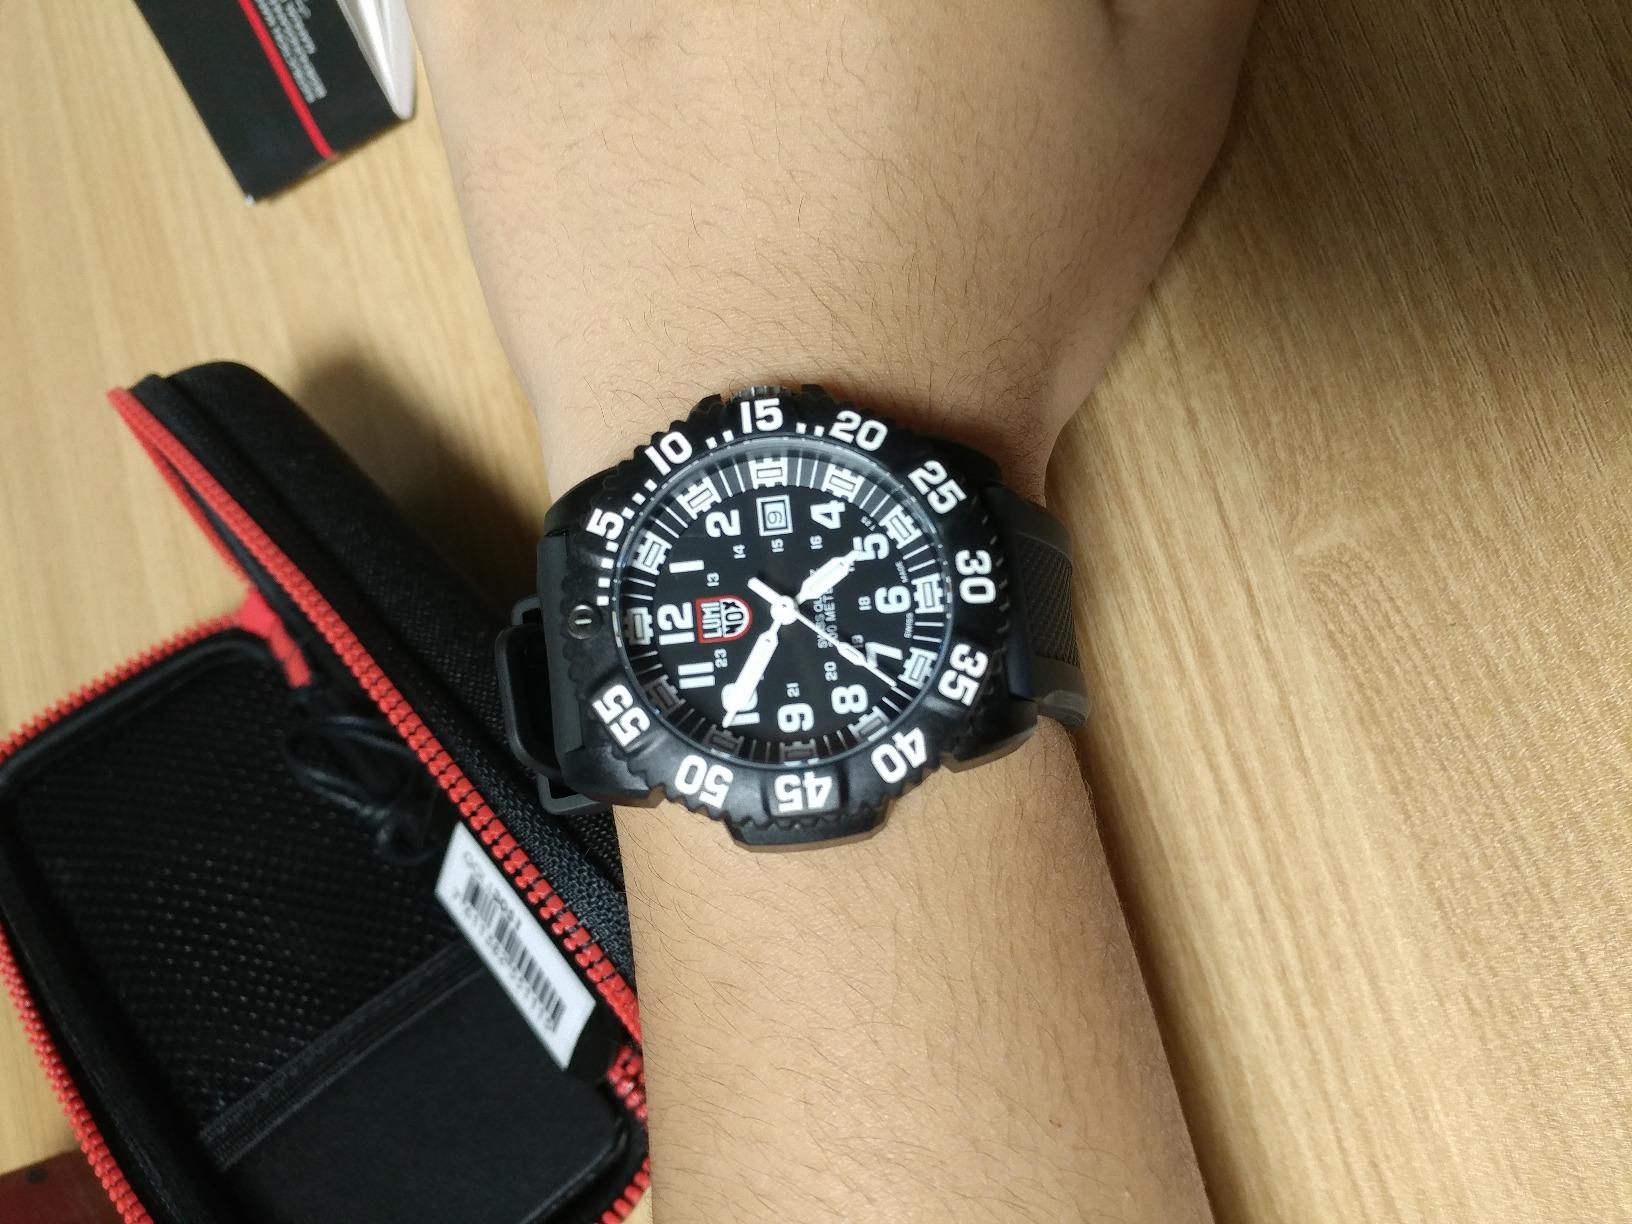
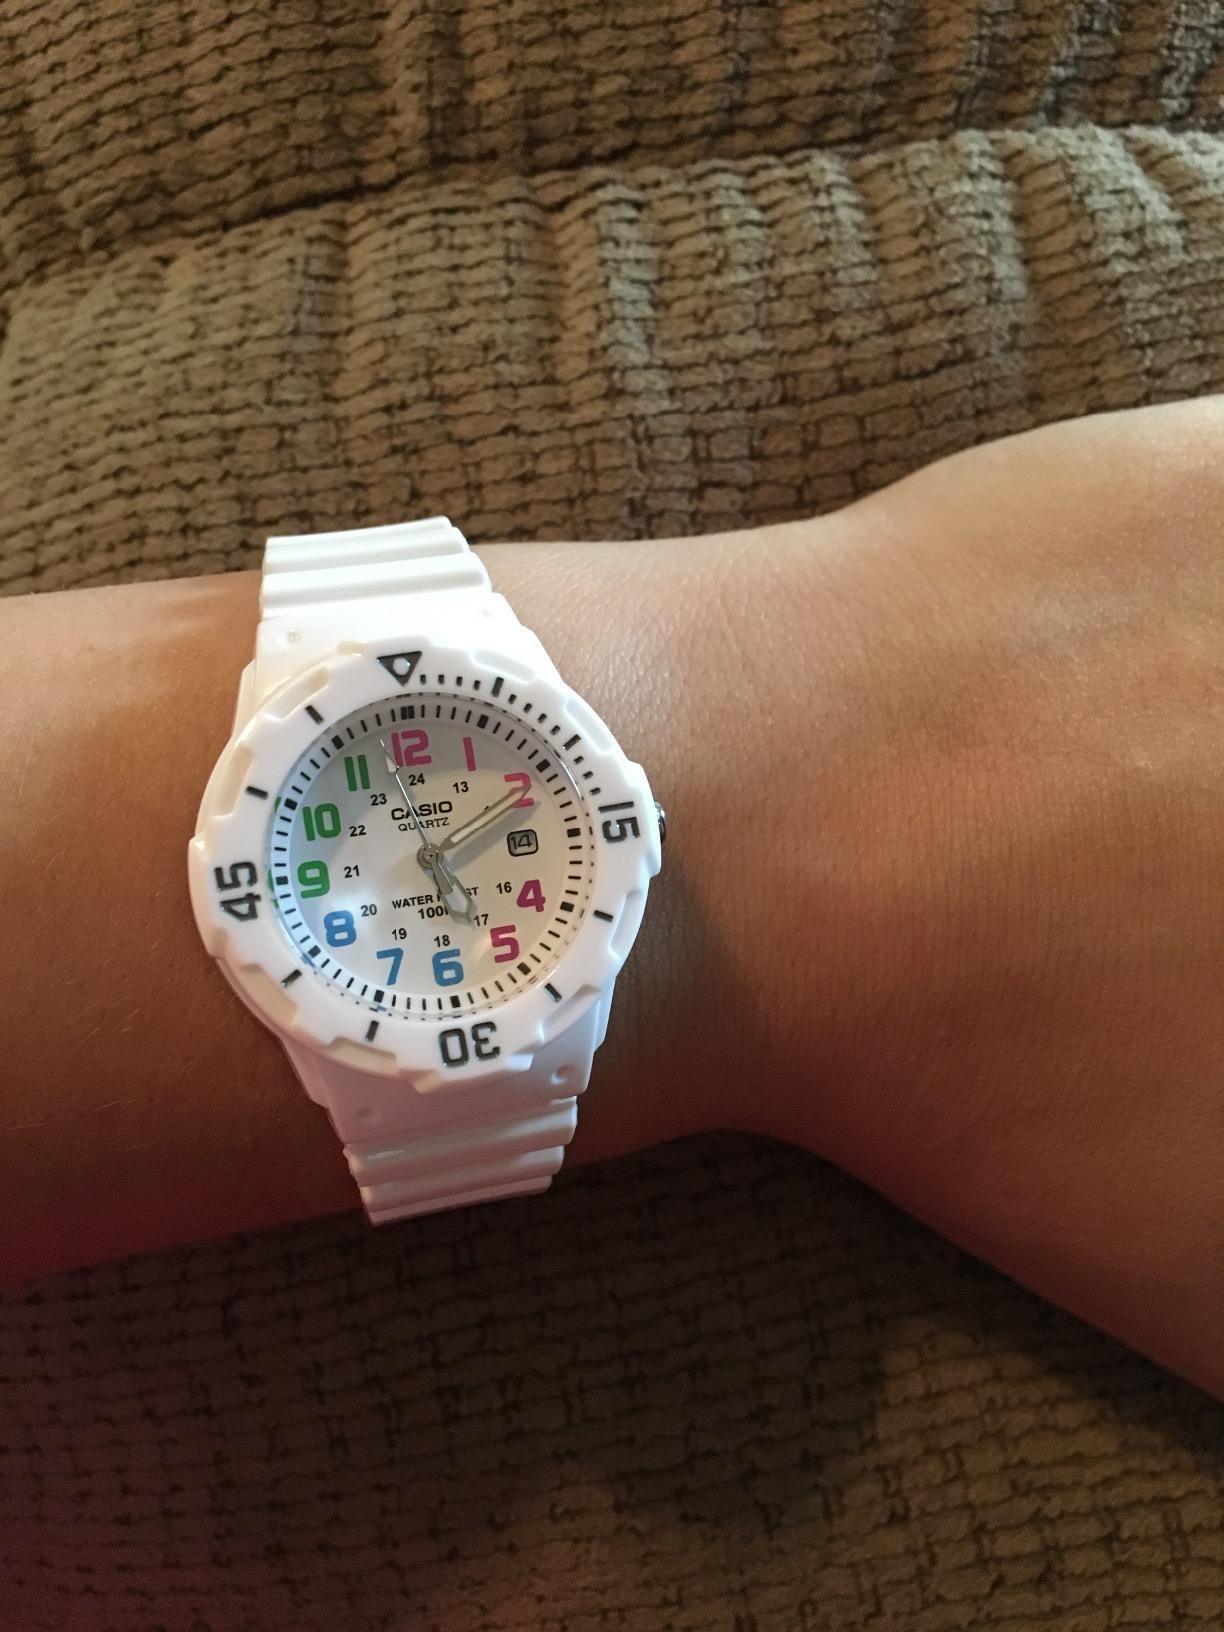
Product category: accessories_watch
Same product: no